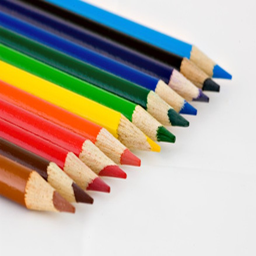
create a realistic tree using a mixture of different colored pencils .